Ranveer Singh filmography

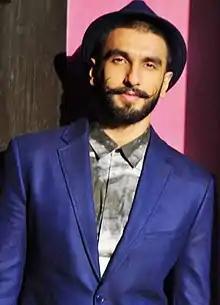
Singh at a promotional event for "Bajirao Mastani" in 2015

Indian actor Ranveer Singh made his acting debut with Yash Raj Films' romantic comedy "Band Baaja Baaraat", opposite Anushka Sharma. He won the Filmfare Award for Best Male Debut for his performance. He then appeared opposite Sharma again the company's "Ladies vs Ricky Bahl" (2011). In 2013, Singh received critical acclaim for playing a melancholic thief in "Lootera", and later on starred in Sanjay Leela Bhansali's romantic drama "Goliyon Ki Raasleela Ram-Leela", alongside Deepika Padukone.